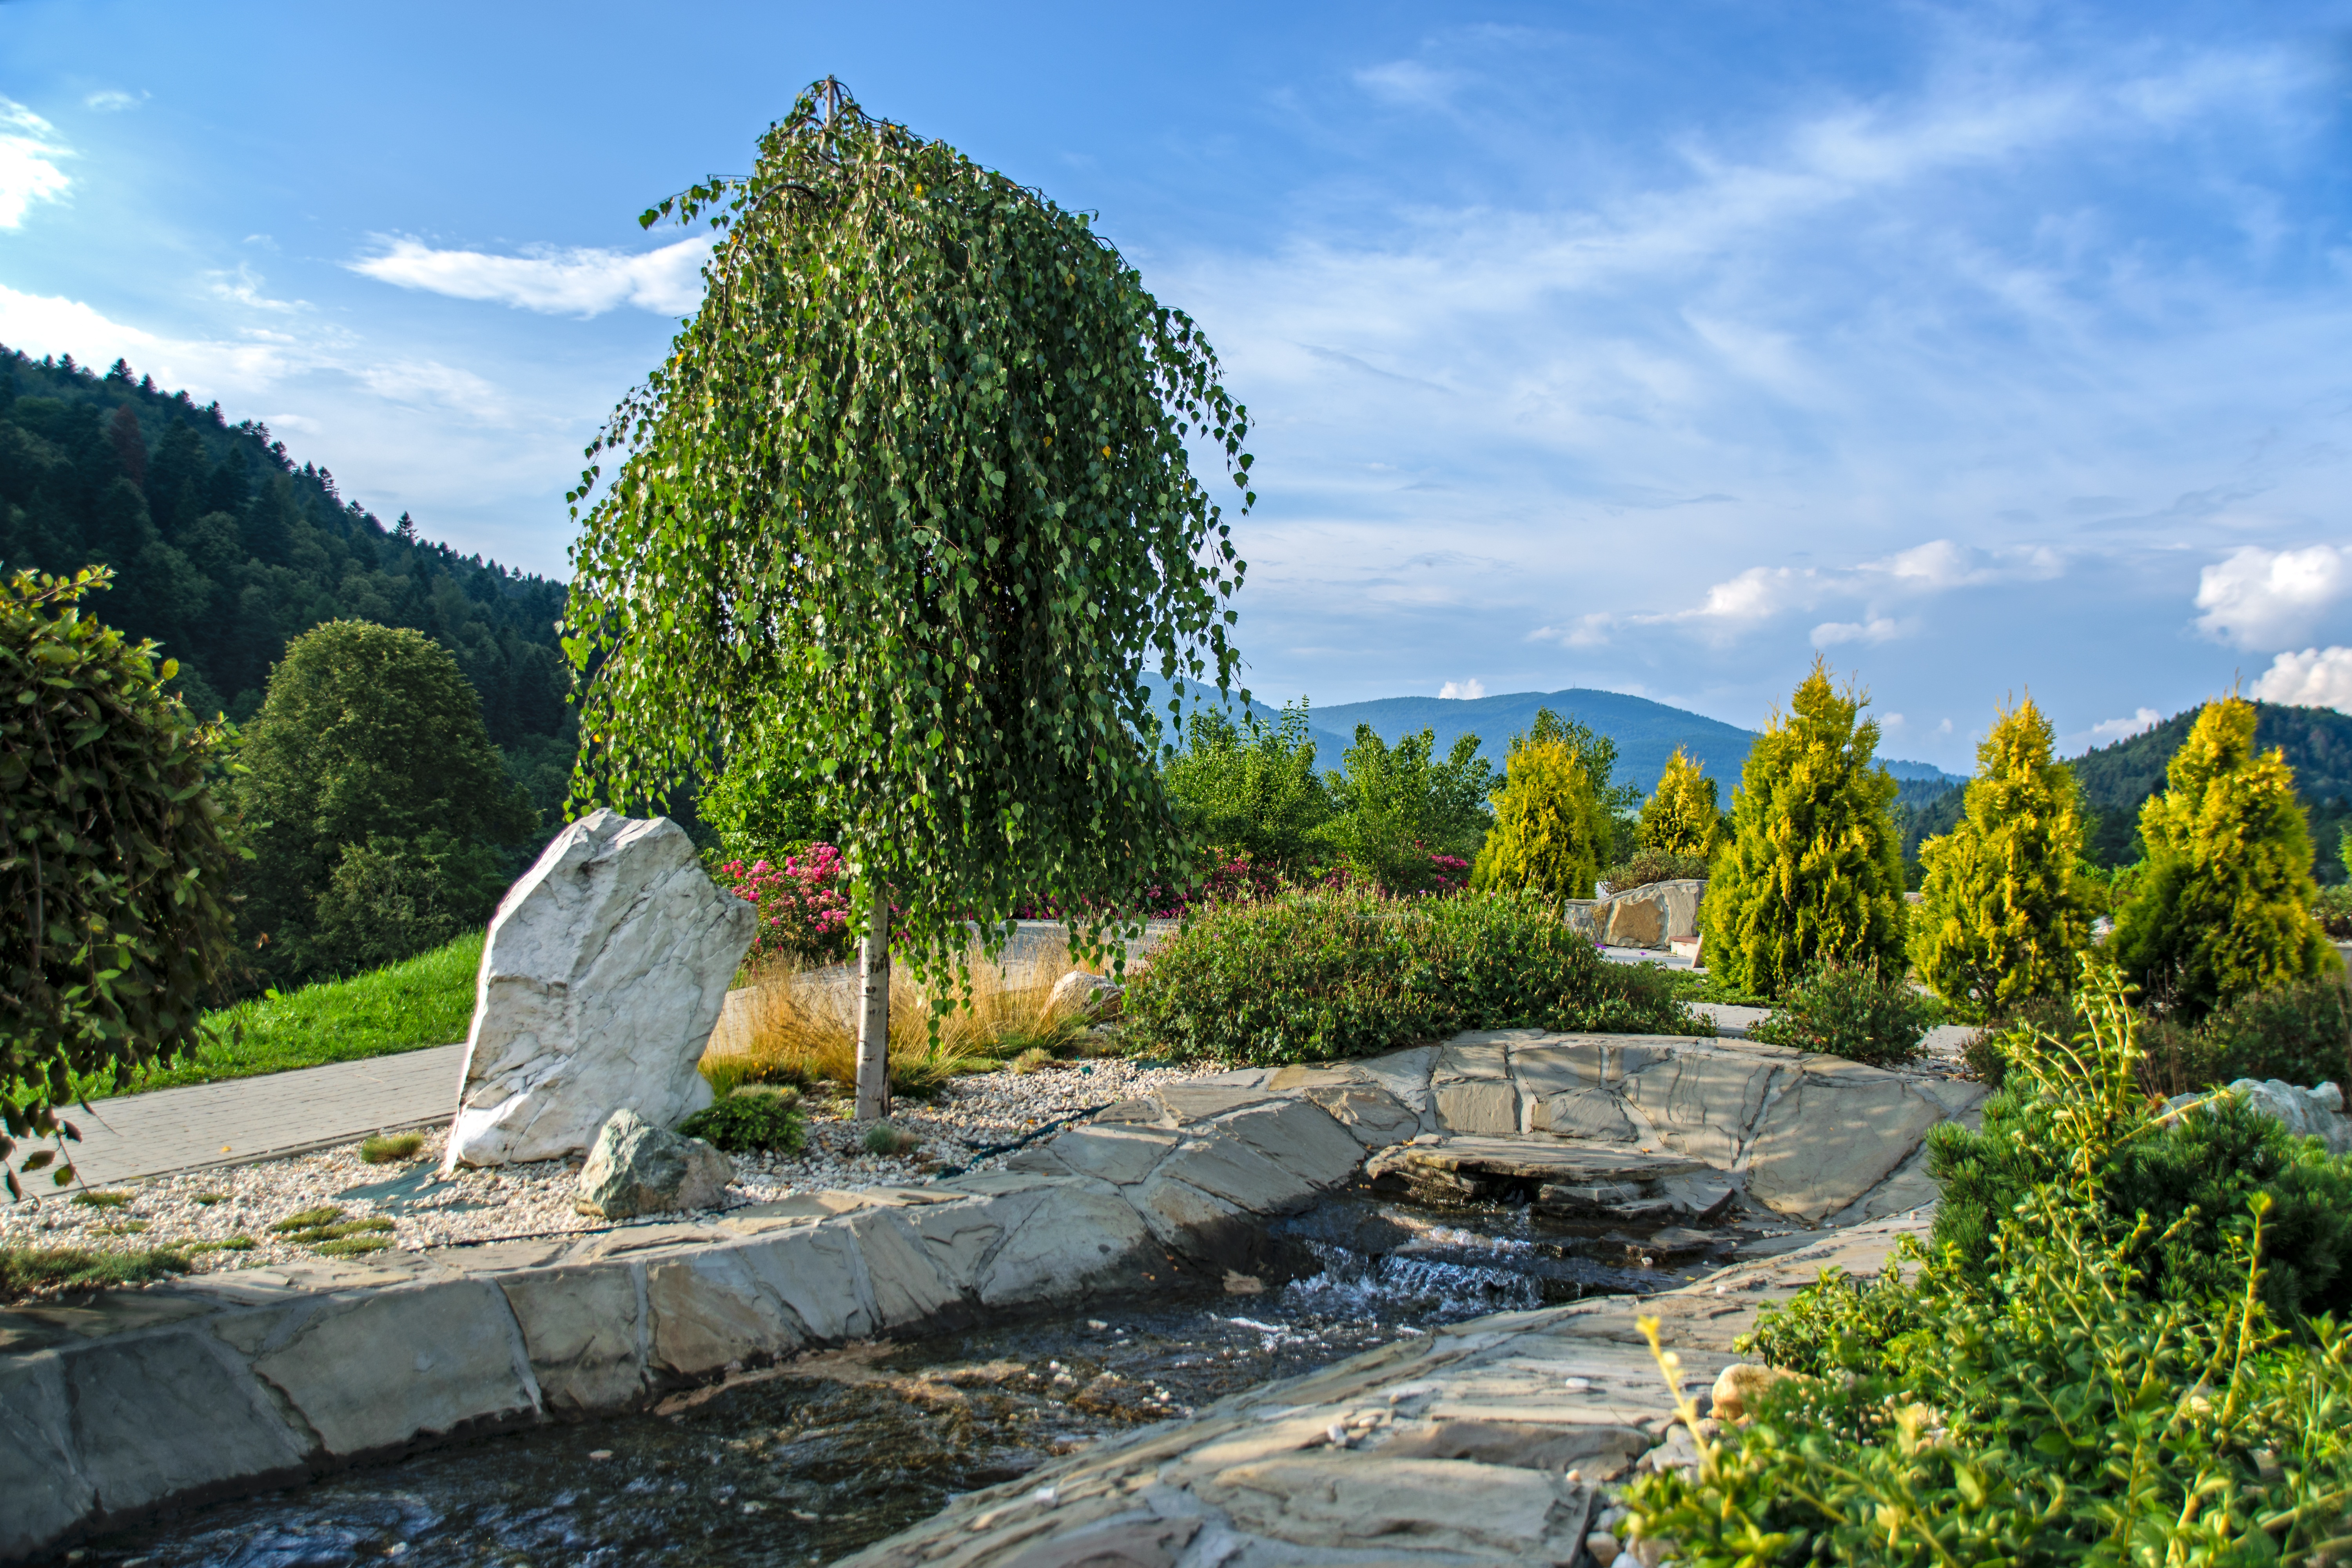
landscape, tree, mountain, light, sunset, summer, europe, brook, green, park, holiday, blue, garden, tourism, flowers, colors, mountains, picturesque, poland, fountain, amazing, magic, estate, gorgeous, breathtaking, the senses, muszyna, sensory gardens